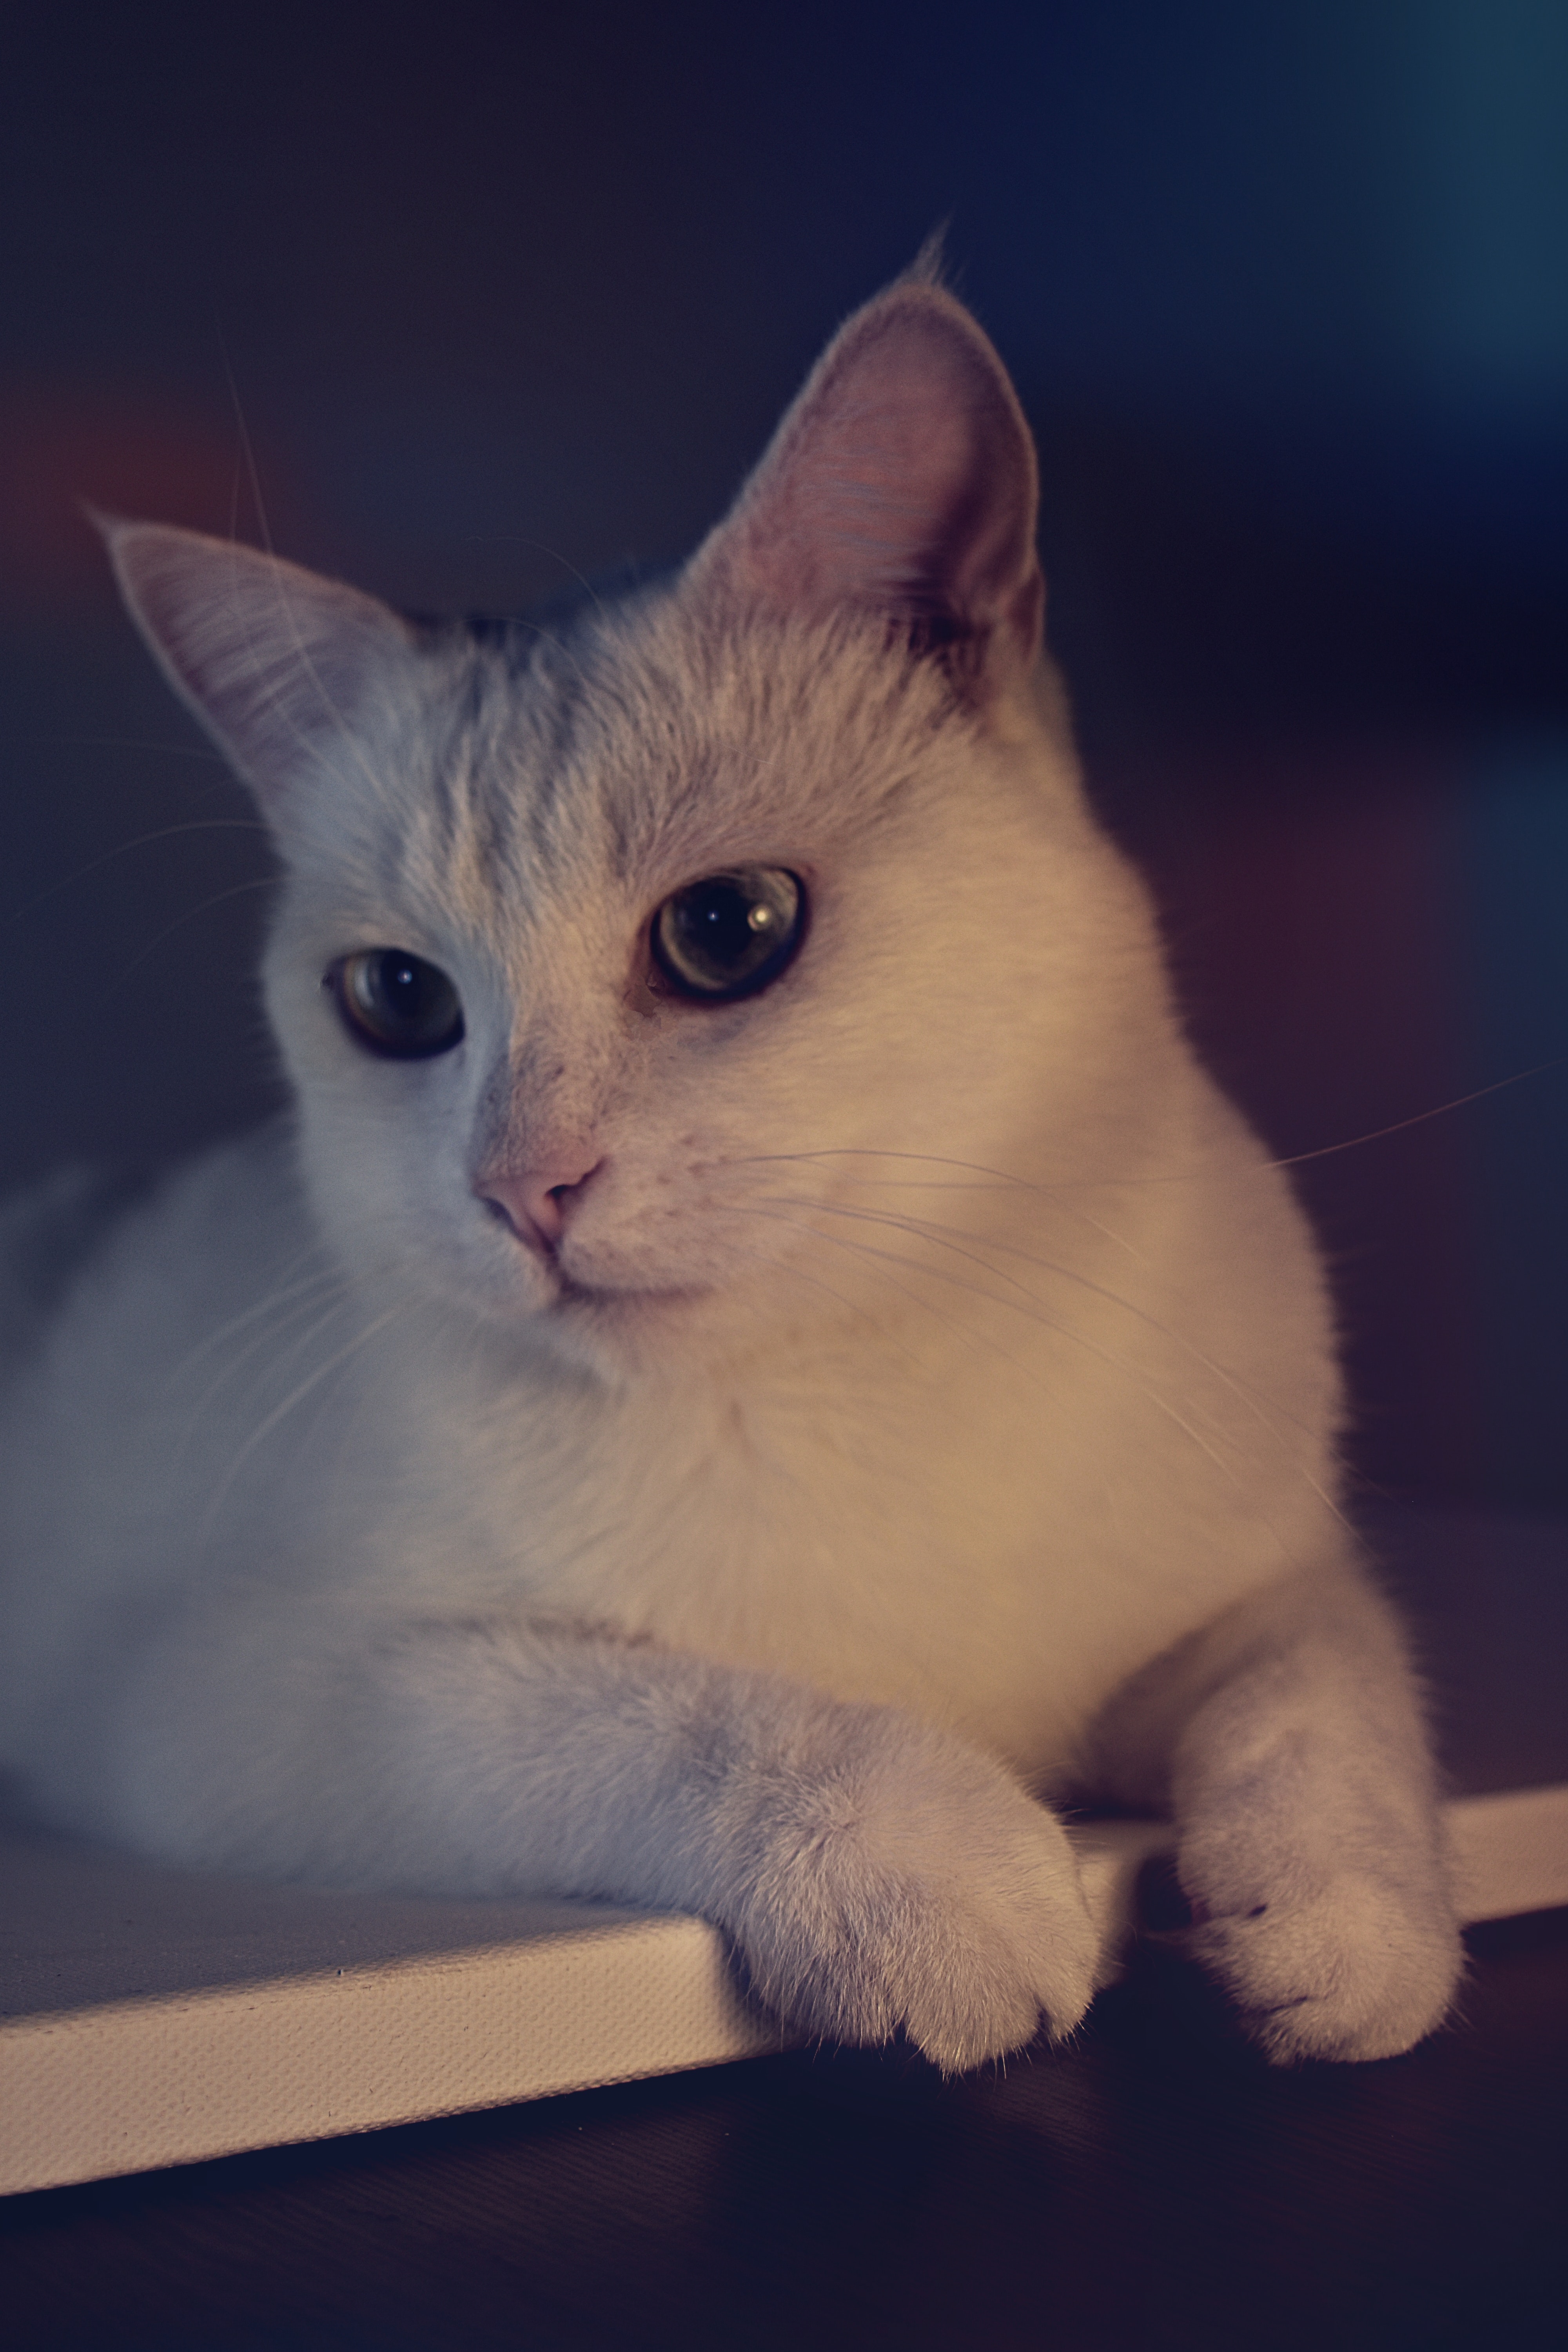
cat, mammal, vertebrate, small to medium sized cats, whiskers, felidae, carnivore, burmilla, eye, kitten, turkish angora, colorpoint shorthair, ragdoll, asian, Ojos azules, domestic short haired cat, khao manee, turkish van, fur, javanese, aegean cat, fawn